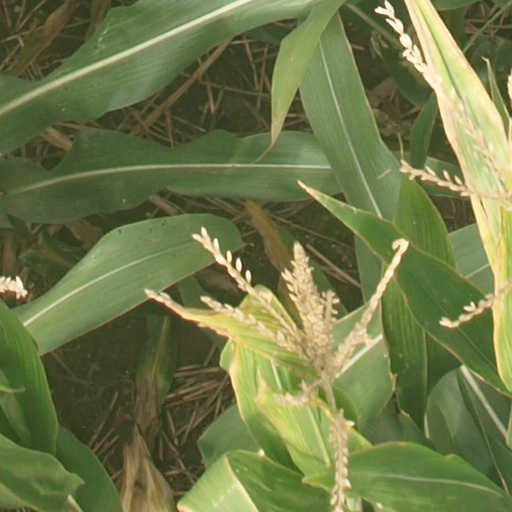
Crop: maize; corn